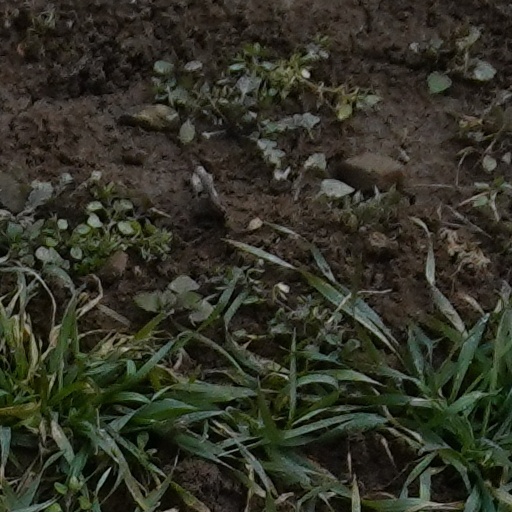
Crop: wheat